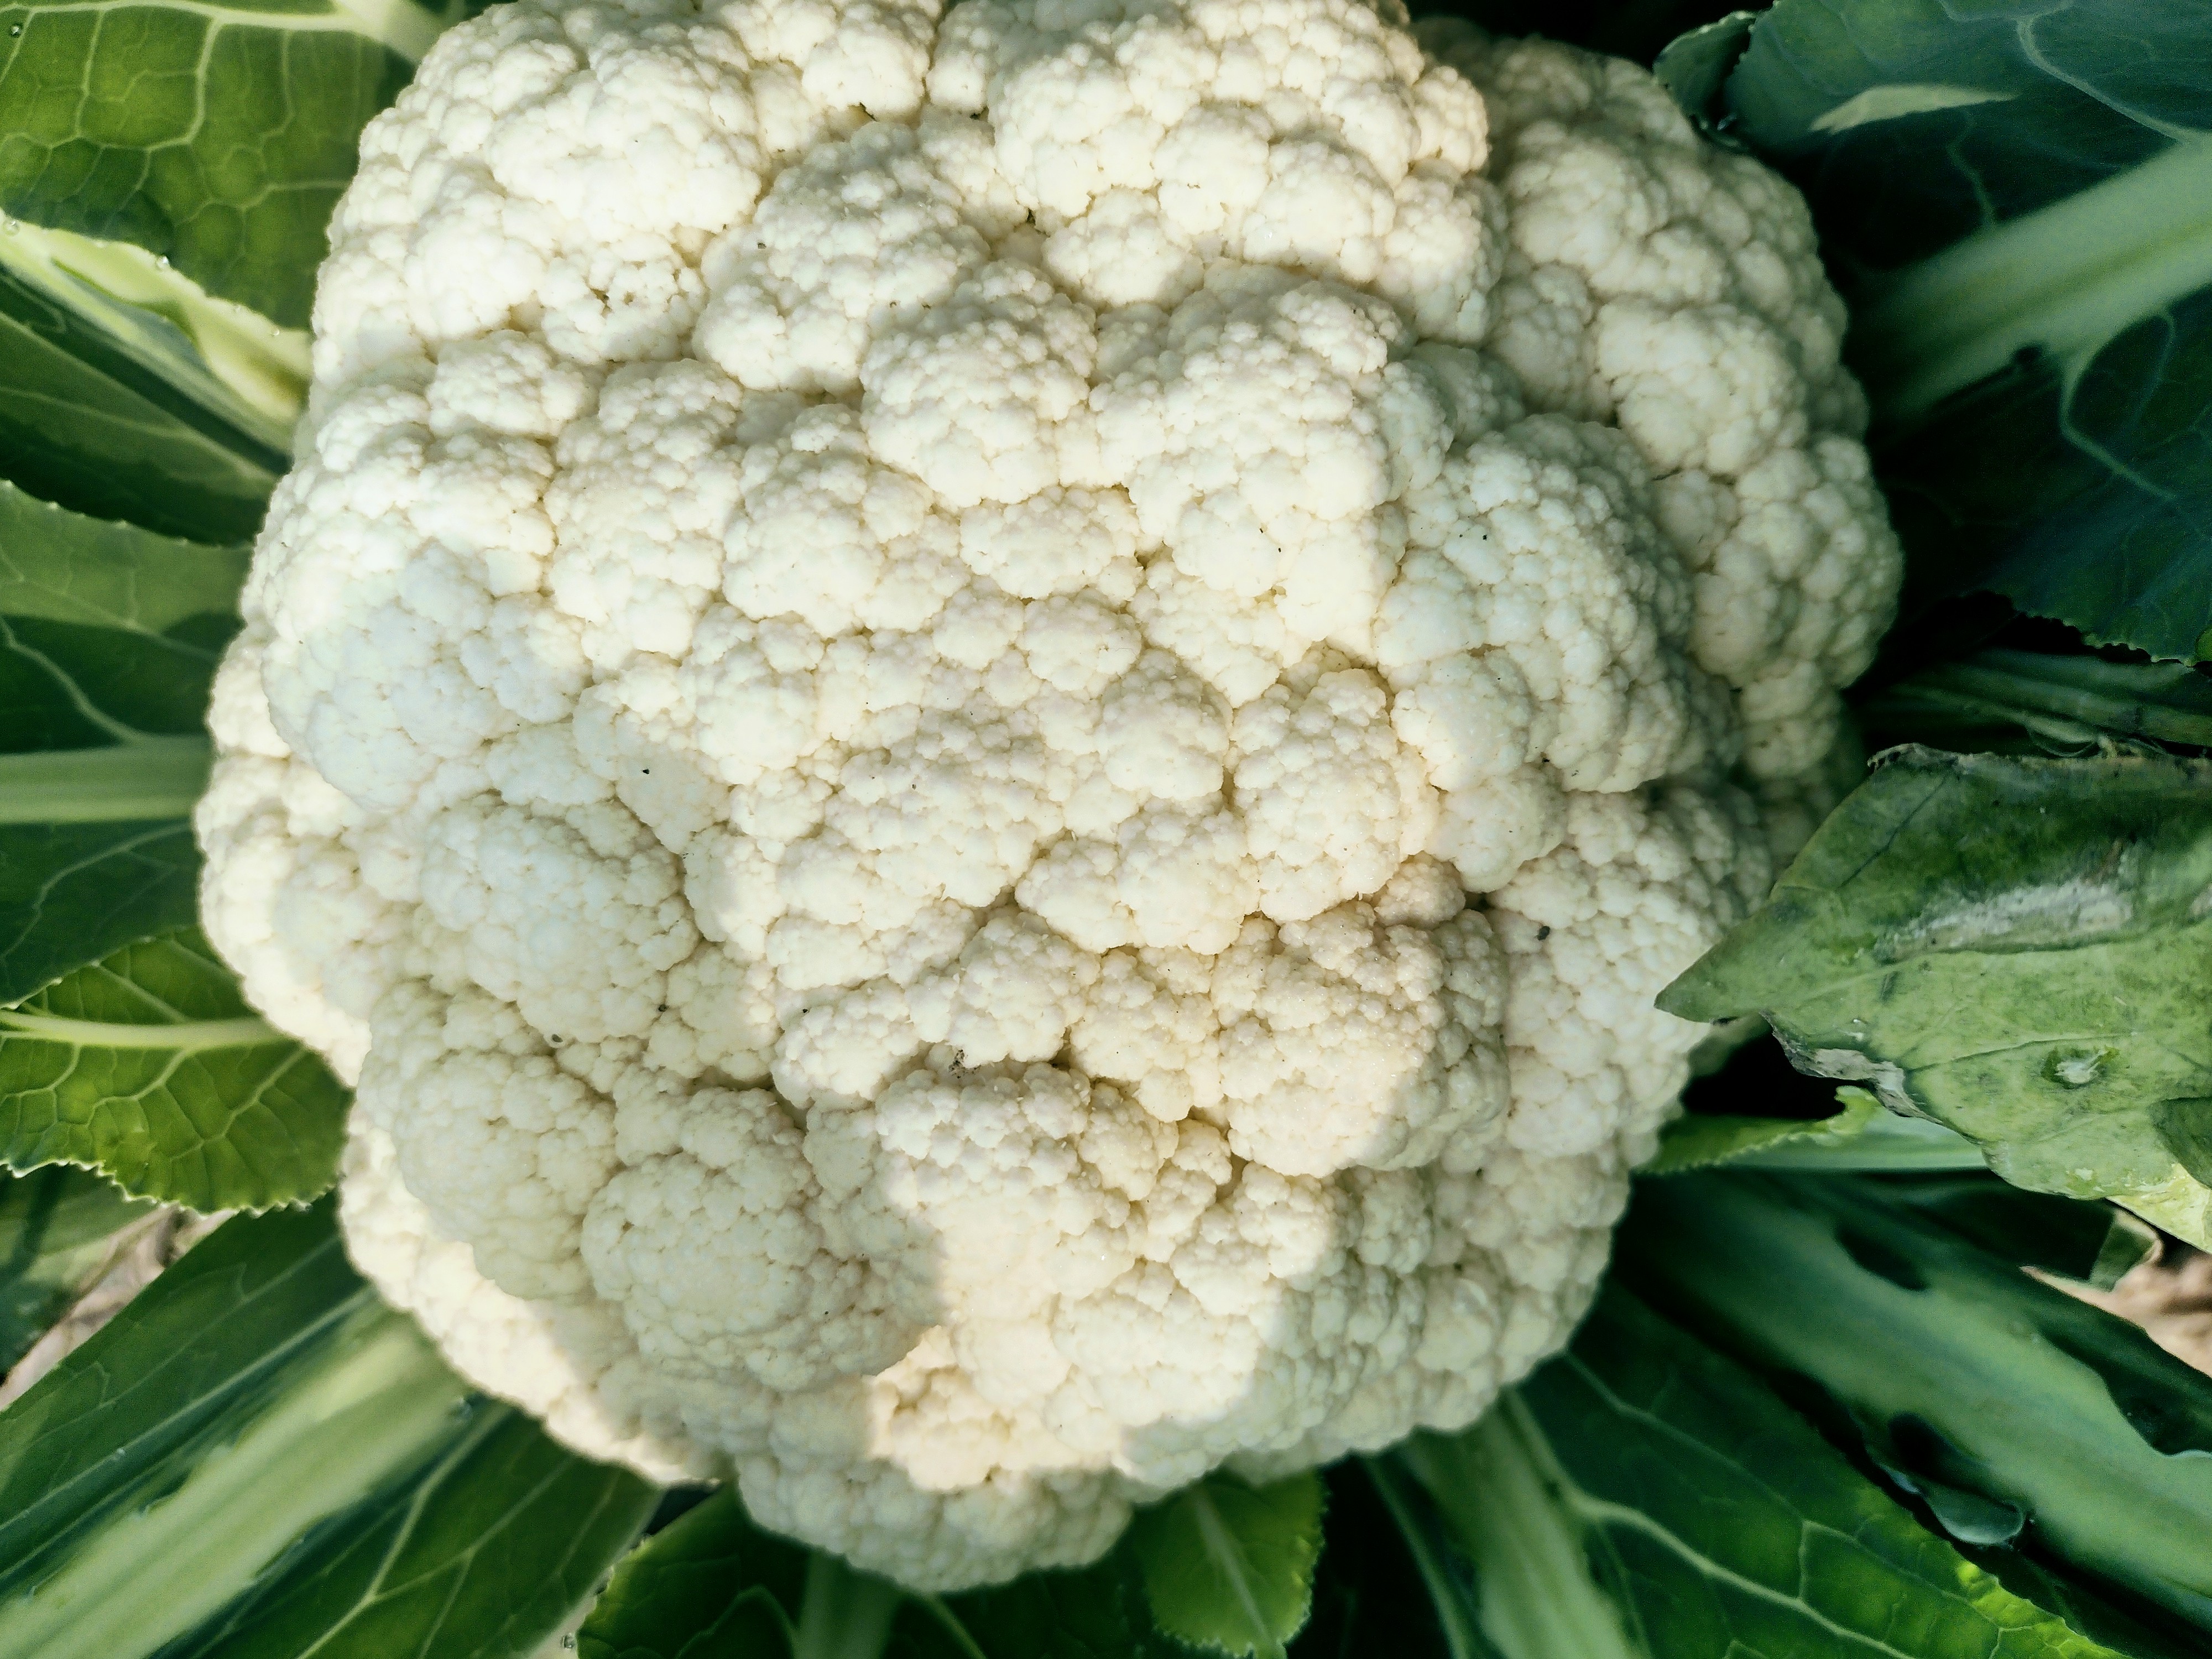
Label: No disease